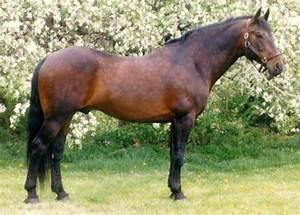
horse